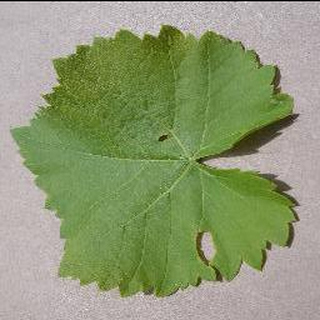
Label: healthy_grape